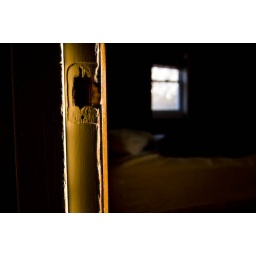
My bedroom door jam in sunset light (from a window off to the right).